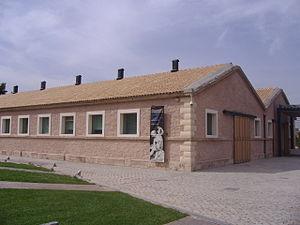
Goudí est un quartier d'Athènes, en Grèce. Il est situé en limite orientale de la ville, au pied du mont Hymette.